Chamber Symphony No. 1 (Schoenberg)

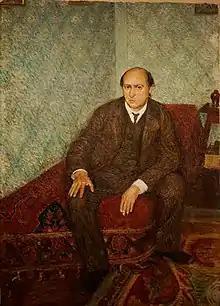
Portrait of Arnold Schoenberg by Richard Gerstl (ca. June 1905) (Vienna Museum)

The Chamber Symphony No. 1 in E major, Op. 9 (also known by its title in German Kammersymphonie, für 15 soloinstrumente, or simply as Kammersymphonie) is a composition by Austrian composer Arnold Schoenberg.